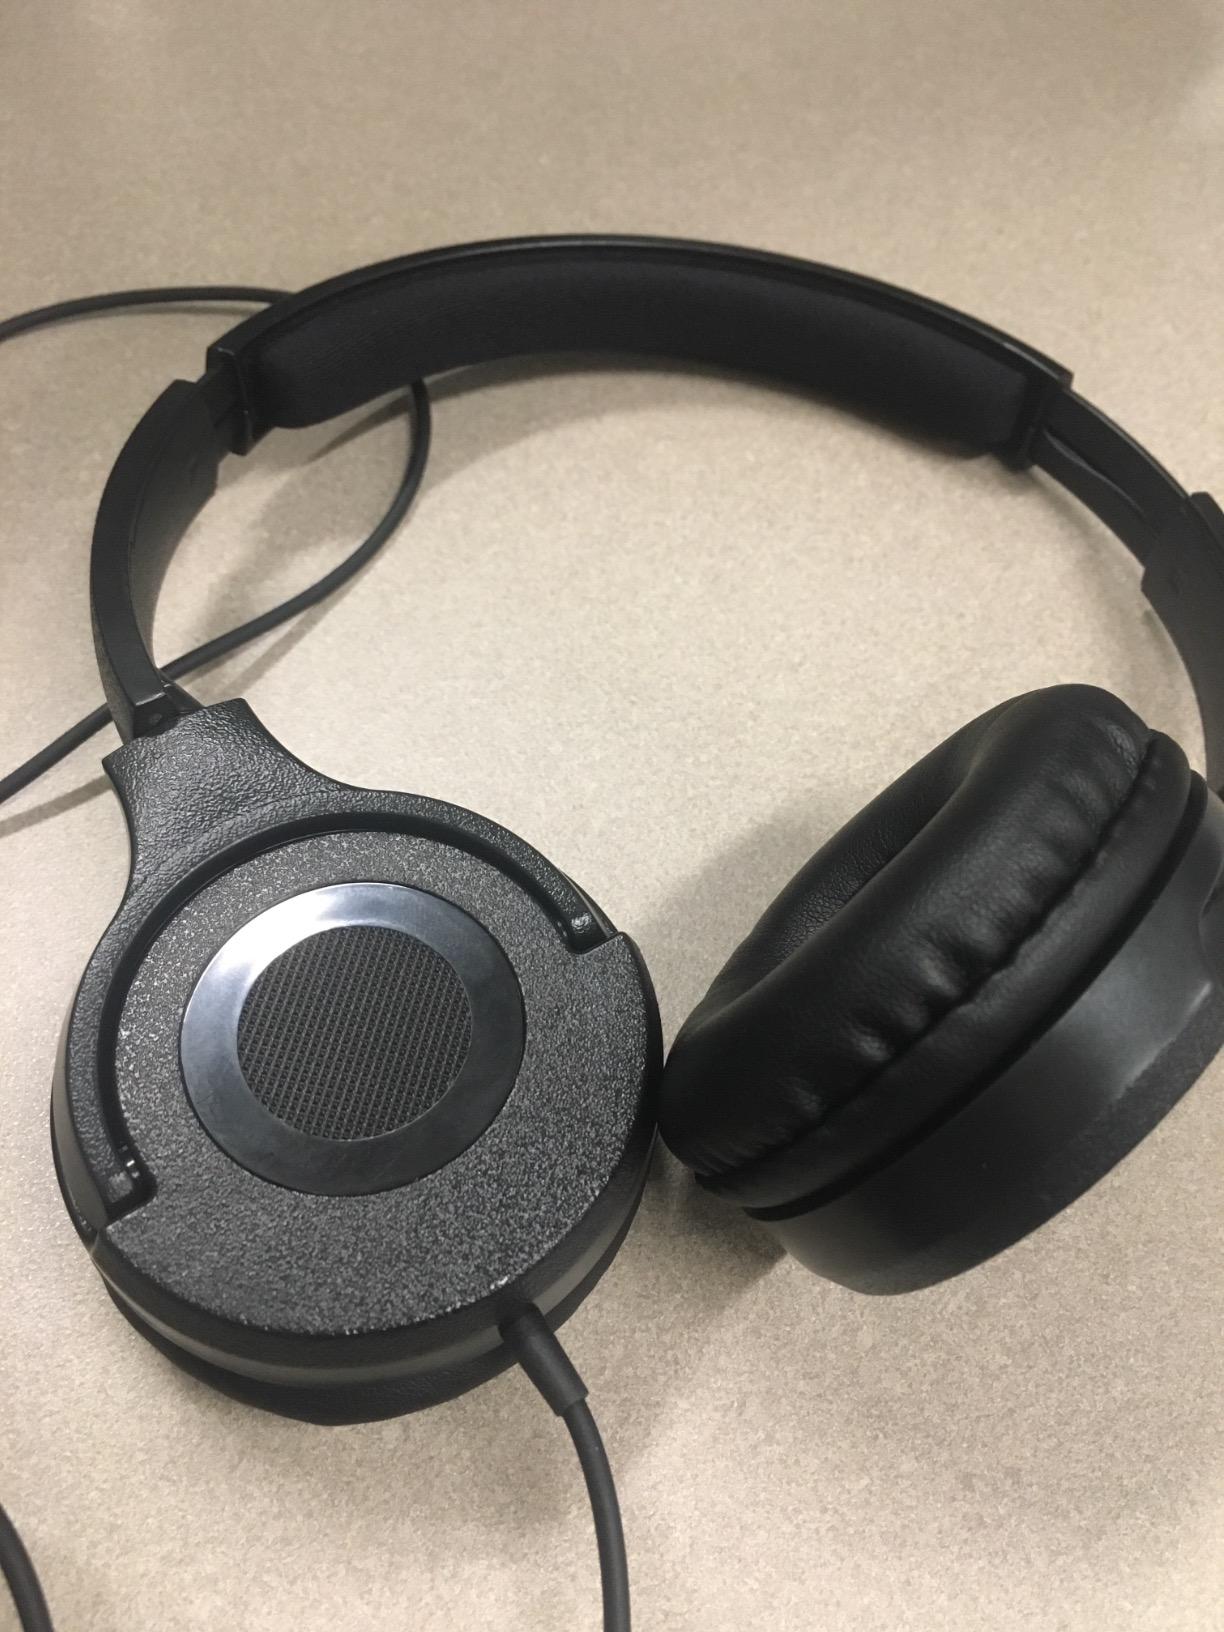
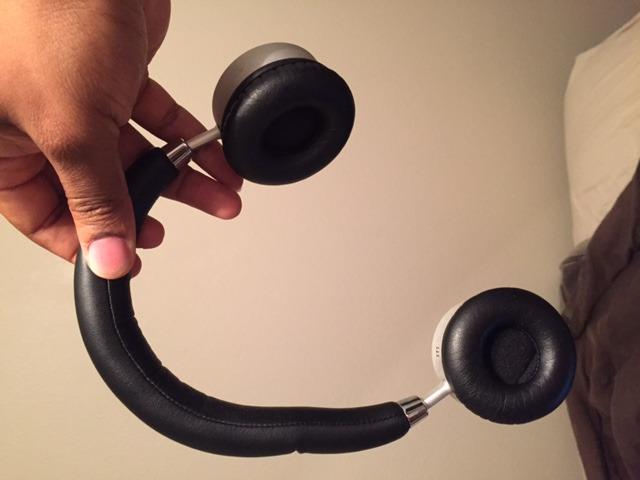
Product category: headphones
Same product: no